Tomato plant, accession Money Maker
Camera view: tilt-top (135 deg); turntable rotation: 210 degrees
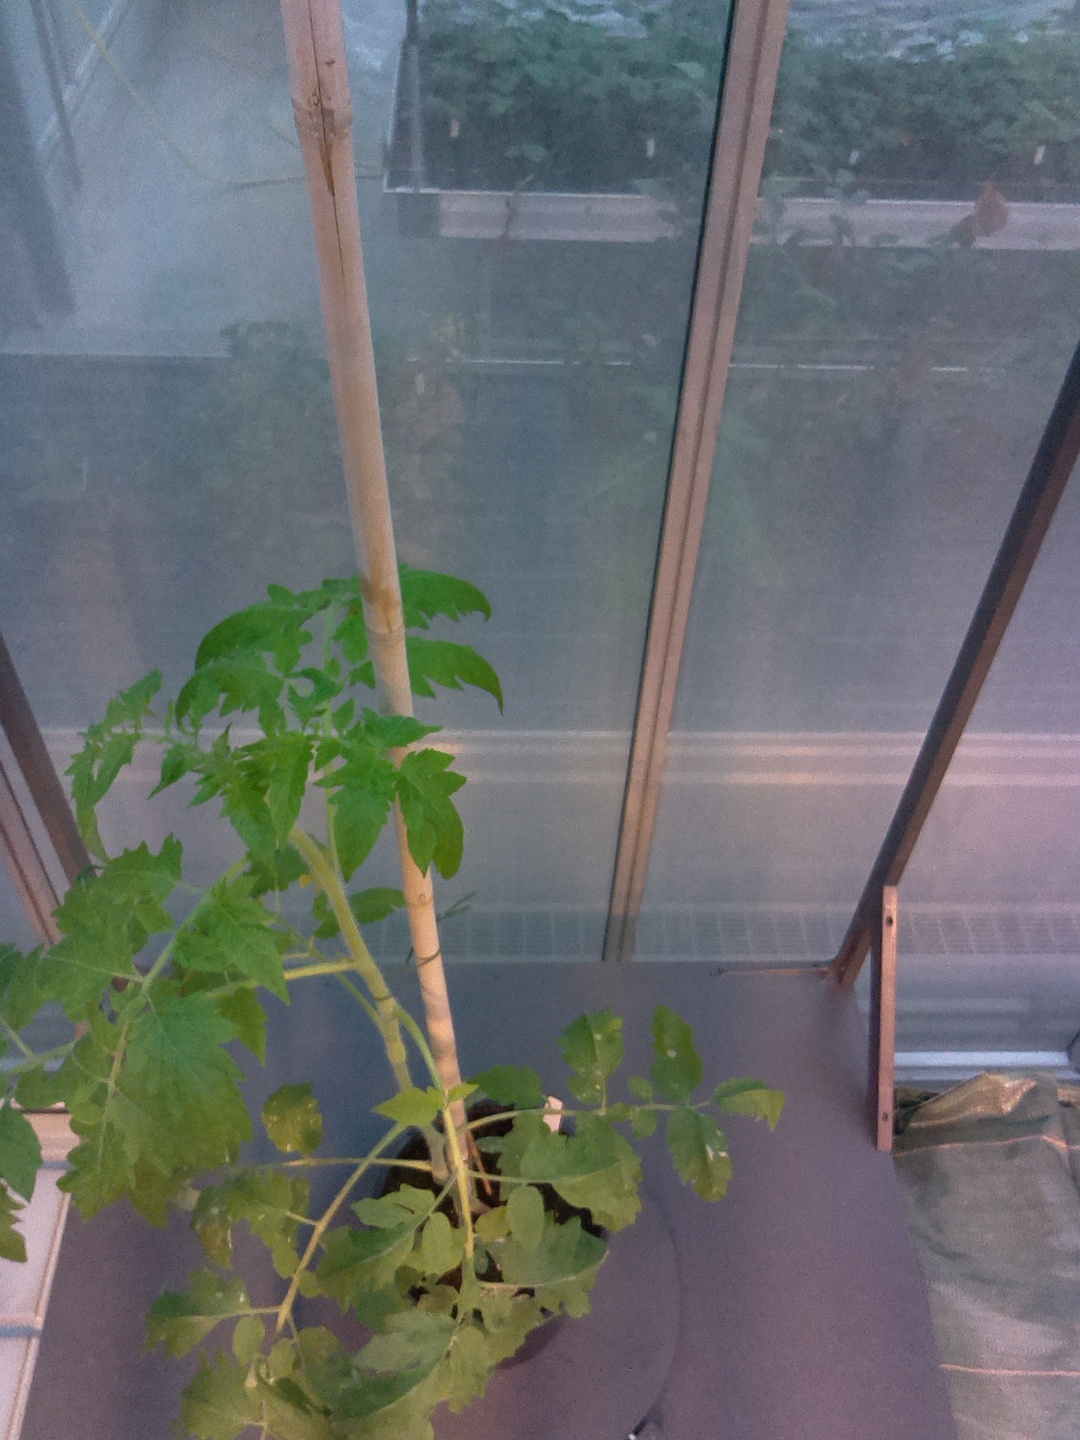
BBCH growth stage 51: First inflorence visible, visible closed flower bud